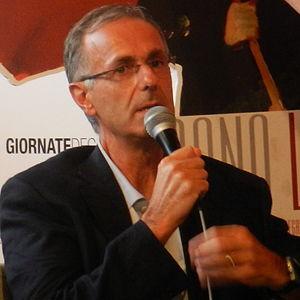
Roberto Citran est un acteur italien.